Sarah Elmaleh

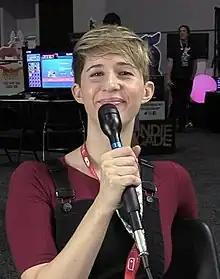
Elmaleh in 2019

Sarah Horn Elmaleh is an American voice actor. She is known for her work in the indie video games "Gone Home" (2013) and "Where the Water Tastes Like Wine" (2018) and AAA titles such as "Final Fantasy XV" (2016), "For Honor" (2017), and "Anthem" (2019). Elmaleh became involved with the SAG-AFTRA union after she moved from New York City to Los Angeles in 2015. In 2019, she founded the multilingual, online games conference gamedev.world with game developer Rami Ismail.